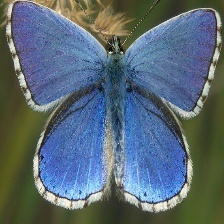
Species: ADONIS
Butterfly family (ImageNet category): lycaenid_butterfly